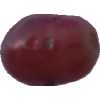
Label: pink_grape